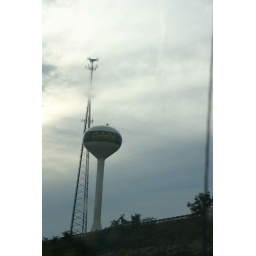
Some water tower in WV